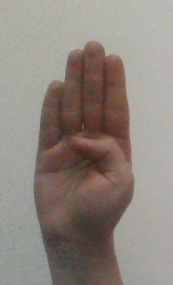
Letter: kaaf